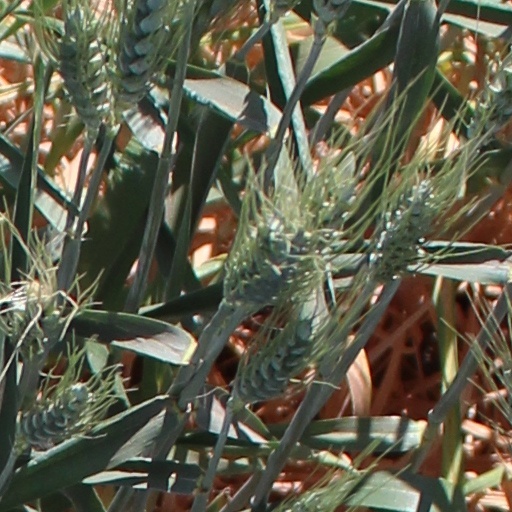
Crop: wheat